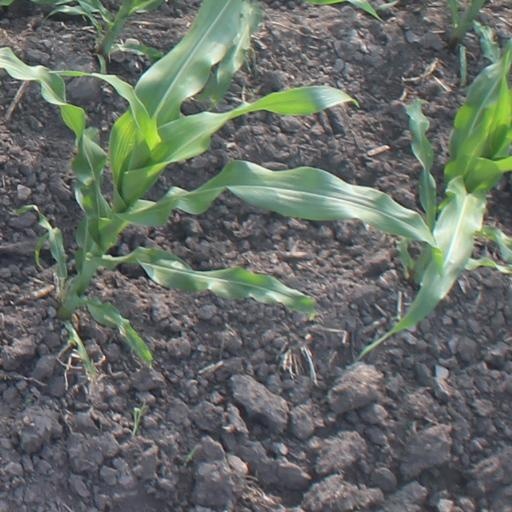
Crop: maize; corn